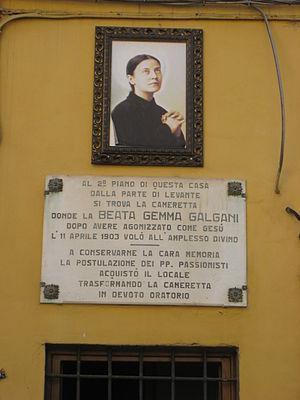
Gemma Galgani est une mystique italienne, particulièrement liée à la Congrégation de la Passion de Jésus-Christ. Elle a été canonisée en 1940 et ainsi reconnue sainte par l'Église catholique.